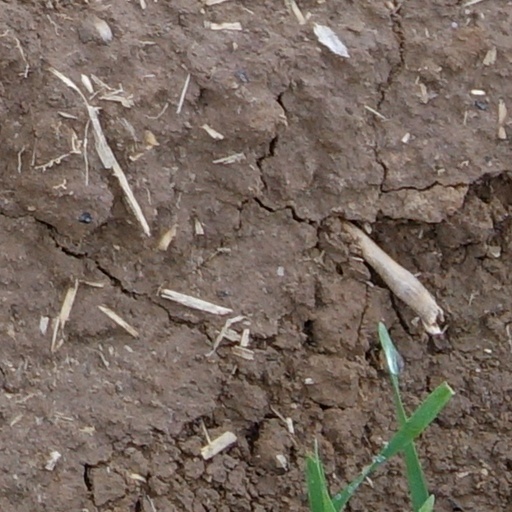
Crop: wheat